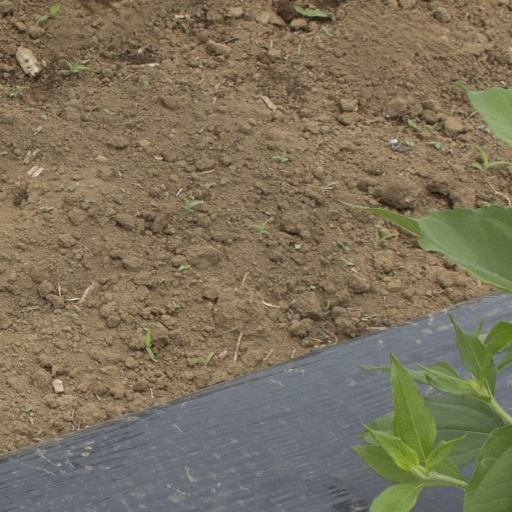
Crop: Jerusalem artichoke